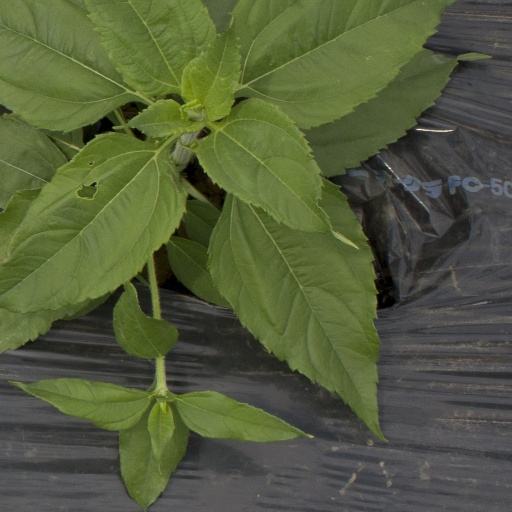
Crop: Jerusalem artichoke